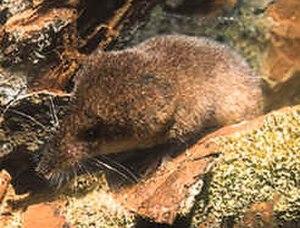
Cette liste commentée recense la mammalofaune en Serbie. Elle répertorie les espèces de mammifères serbes actuels et celles qui ont été récemment classifiées comme éteintes. Cette liste comporte 113 espèces réparties en neuf ordres et 25 familles, dont une est « en danger critique d'extinction », une autre est « en danger », cinq sont « vulnérables », neuf sont « quasi menacées » et deux ont des « données insuffisantes » pour être classées.
Cette liste commentée recense la mammalofaune en Pologne. Elle répertorie les espèces de mammifères polonais actuels et celles qui ont été récemment classifiées comme éteintes. Cette liste comporte 119 espèces réparties en dix ordres et trente familles, dont une est « en danger critique d'extinction », trois sont « en danger », quatre sont « vulnérables », dix sont « quasi menacées » et deux ont des « données insuffisantes » pour être classées.
Sorex alpinus, la Musaraigne alpine, Musaraigne des Alpes ou Musaraigne des montagnes, est une espèce d'insectivores. Cette musaraigne appartient à la famille des Soricidae.
Cette liste commentée recense la mammalofaune en Tchéquie. Elle répertorie les espèces de mammifères tchèques actuels et celles qui ont été récemment classifiées comme éteintes. Cette liste comporte cent espèces réparties en neuf ordres et 23 familles, dont une est « en danger critique d'extinction », une autre est « en danger », cinq sont « vulnérables », neuf sont « quasi menacées » et une a des « données insuffisantes » pour être classée.